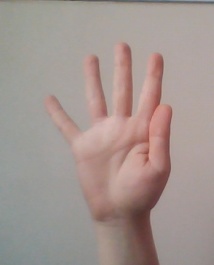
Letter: sheen